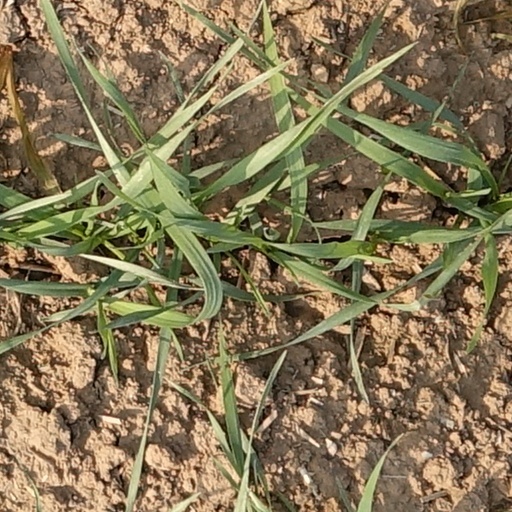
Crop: wheat